2007 in Israel

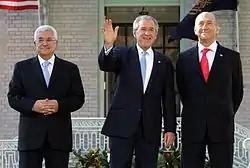
Israel participates in the Annapolis Conference, November 27, 2007

The most prominent Palestinian militant acts and operations committed against Israeli targets during 2007 include: